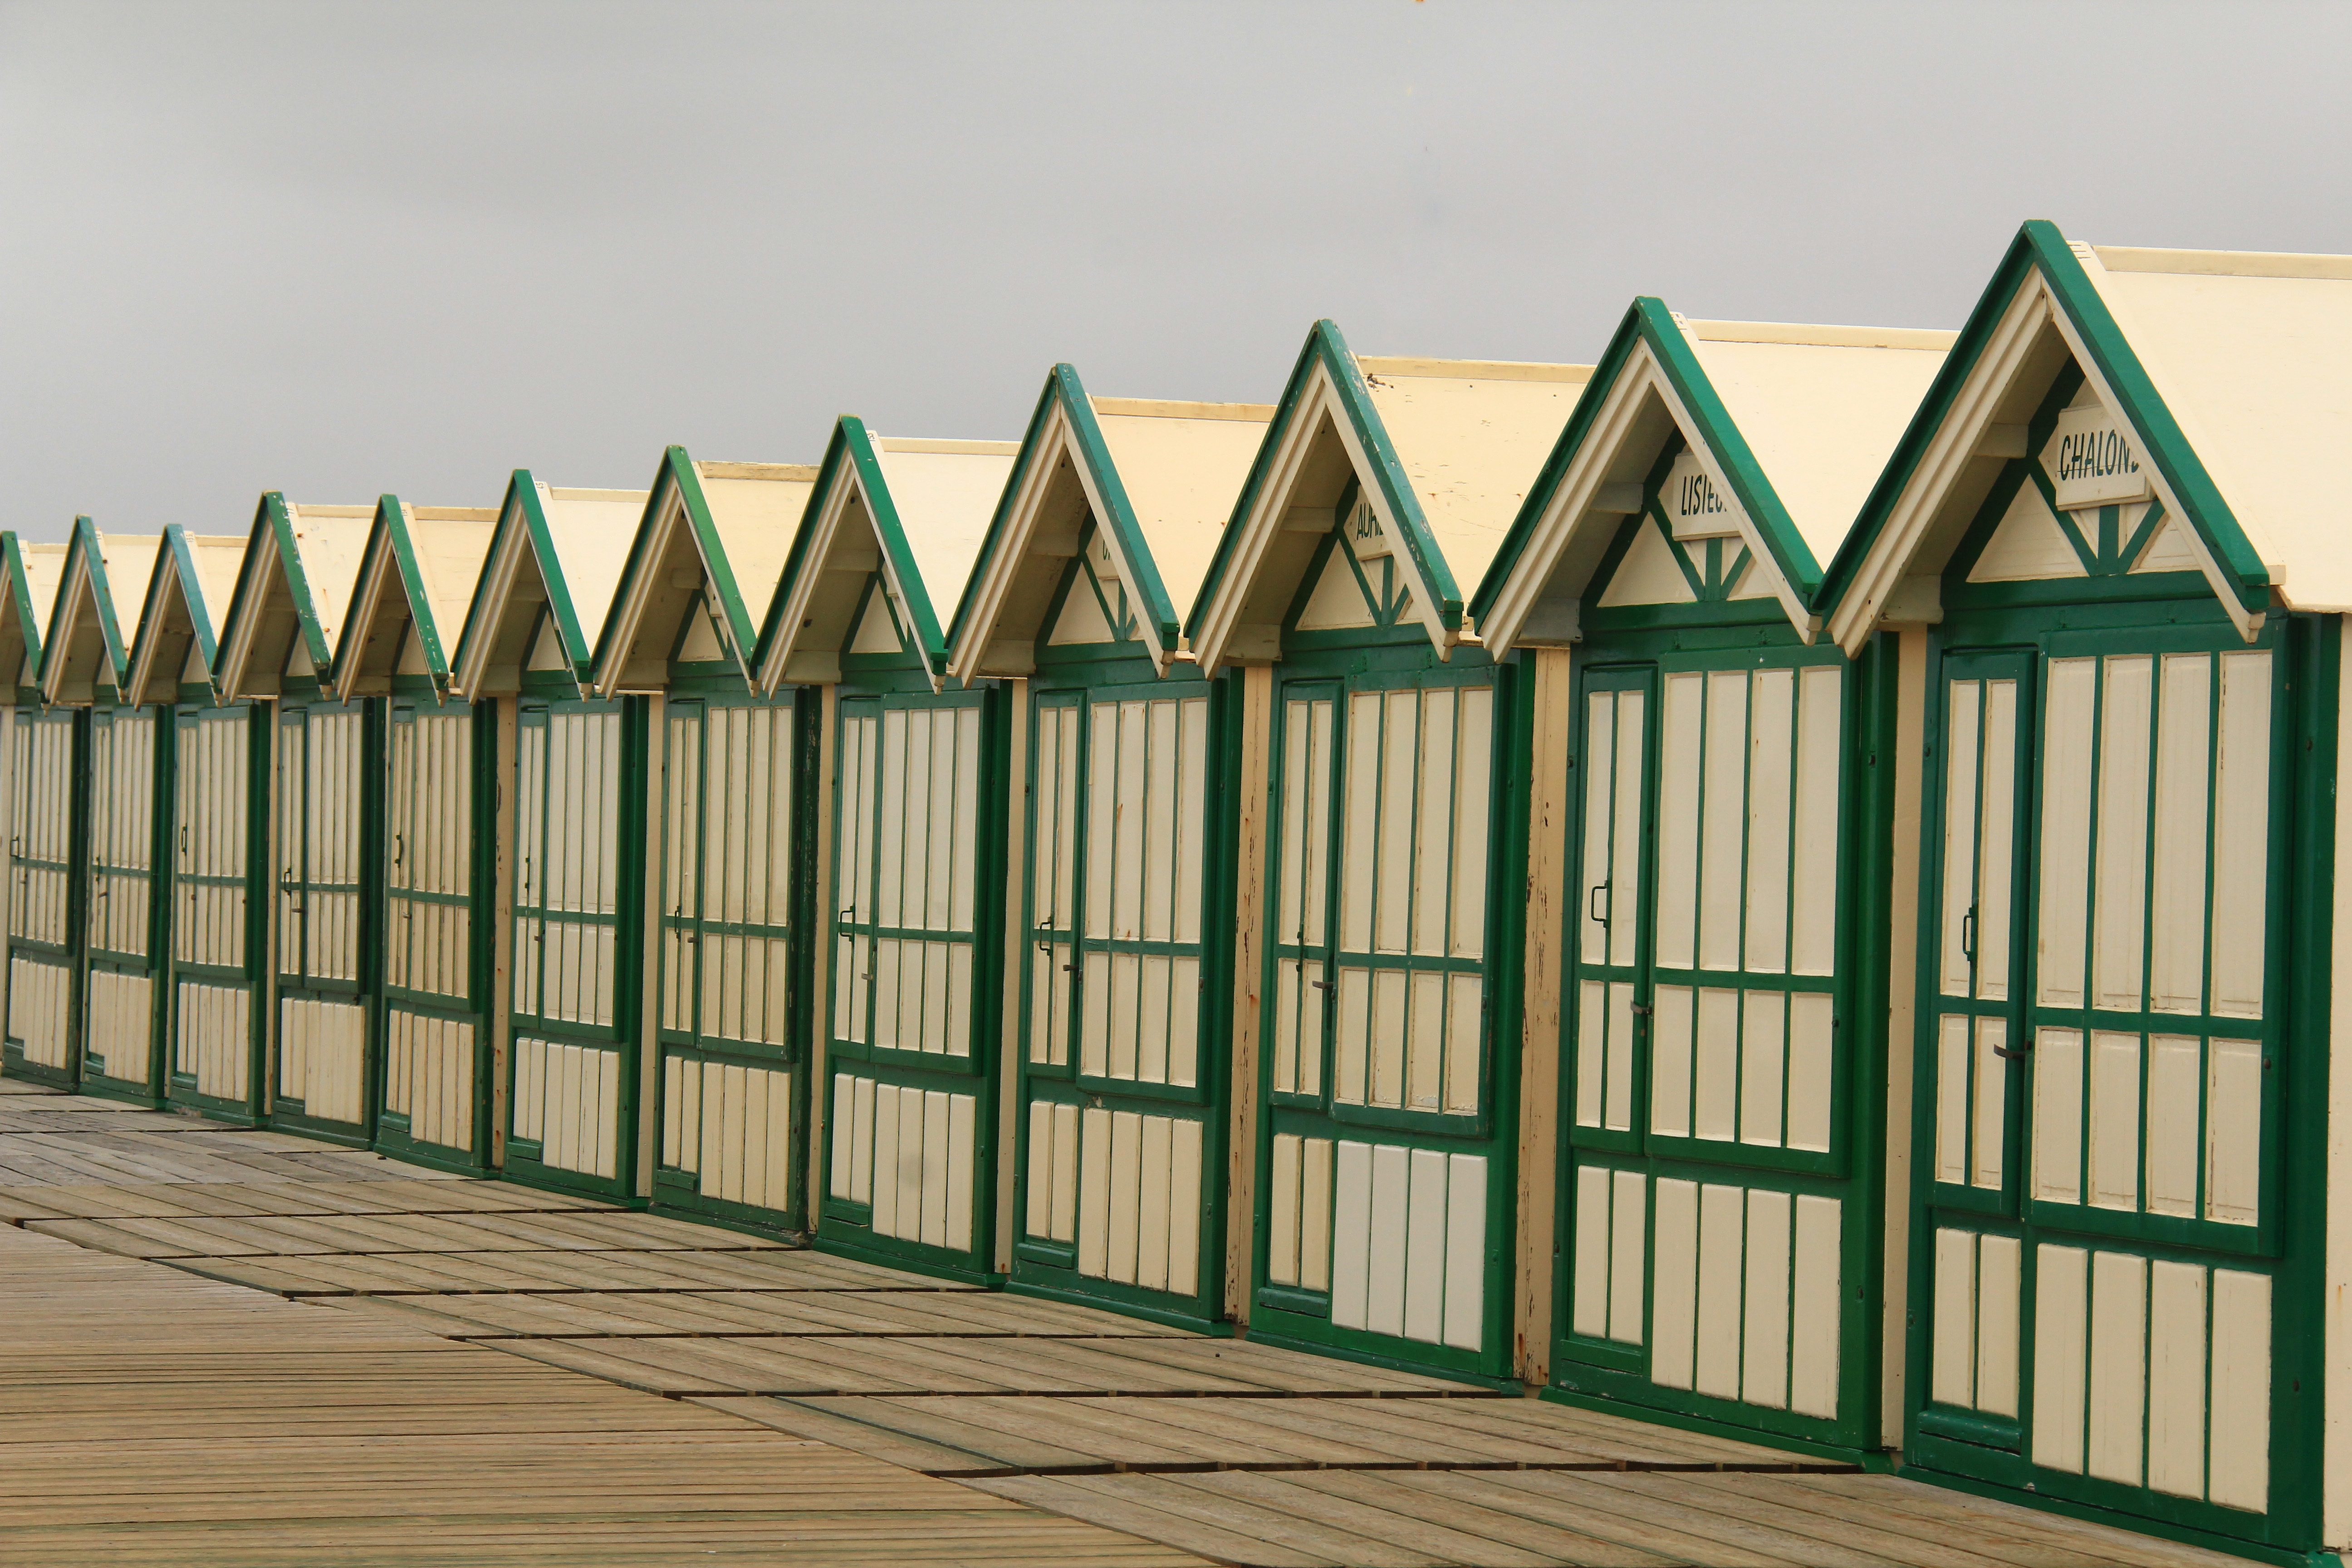
beach, fence, wood, wall, line, gate, picket fence, handrail, cabins, alignment, outdoor structure, home fencing